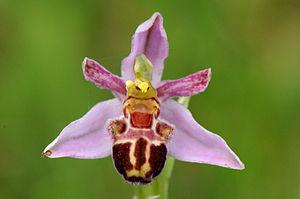
Orchidée montagne de Beaune